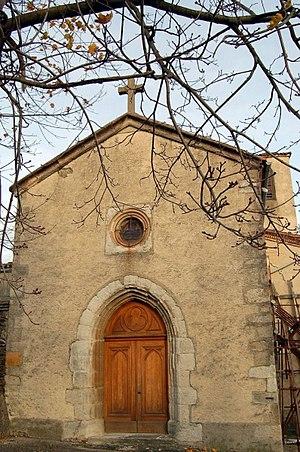
Église de Dargoire (Loire, France), du XVIe siècle.